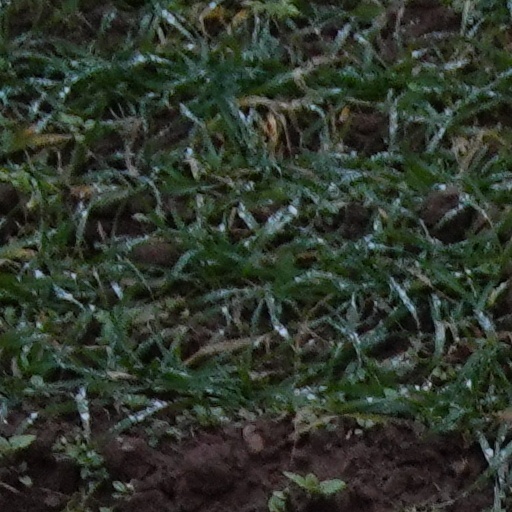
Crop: wheat